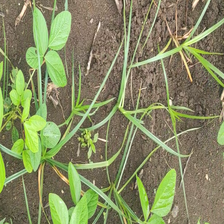
Weed species: Lavhala_(Cyperus_Rotundus)